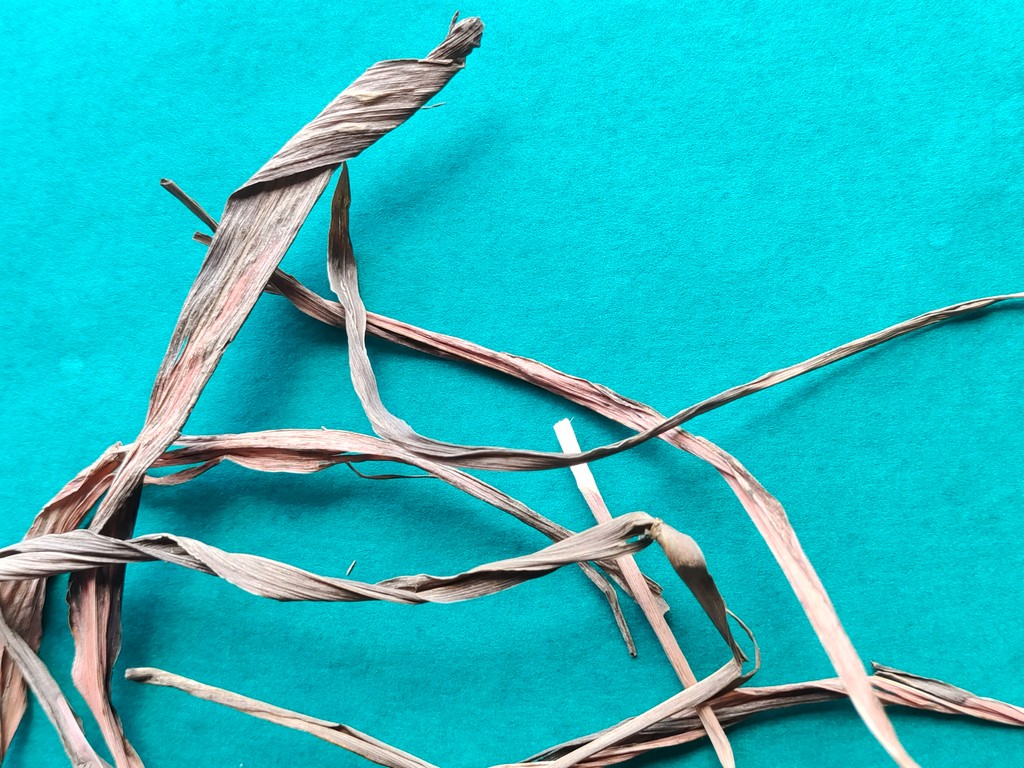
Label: Dried